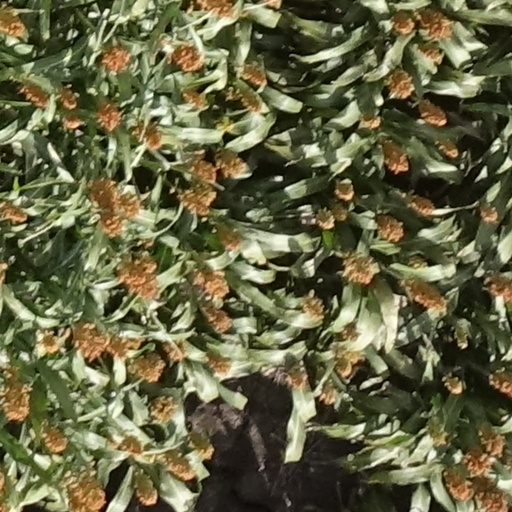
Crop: sorghum